Second Empire of Haiti

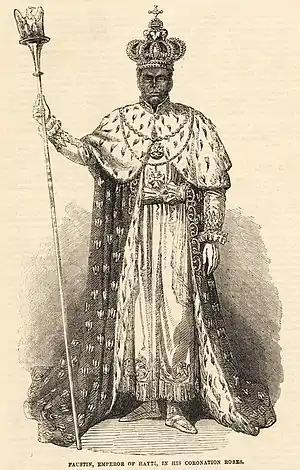
Emperor Faustin I of Haiti

On 25 August 1849, Soulouque was proclaimed emperor by Parliament under the name of Faustin I. His coronation took place on 18 April 1852, in a ruinous splendor for the finances of this country, and the payment of the debt had to be interrupted. Soulouque paid £2,000 for his crown and £30,000 for the rest of the accessories (according to Sir Spenser St John, British chargé d'affaires in Haiti in the 1860s, on his account: "Hayti ou La République noire", pp. 95 –96).